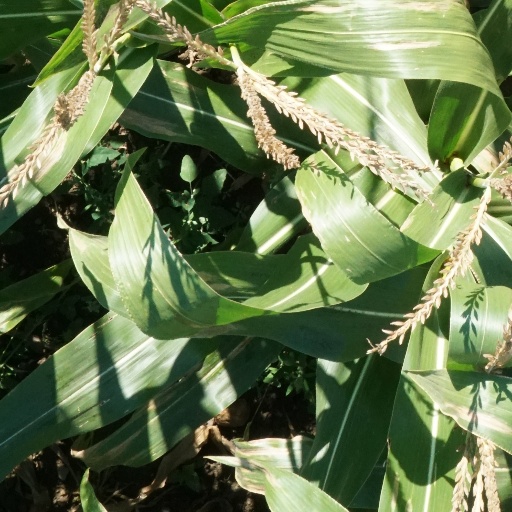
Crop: maize; corn